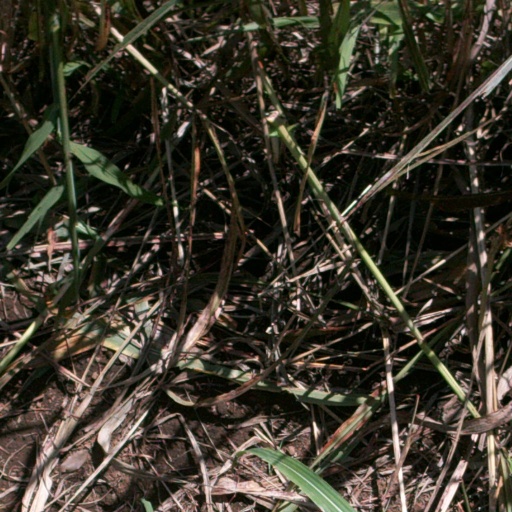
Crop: sorghum